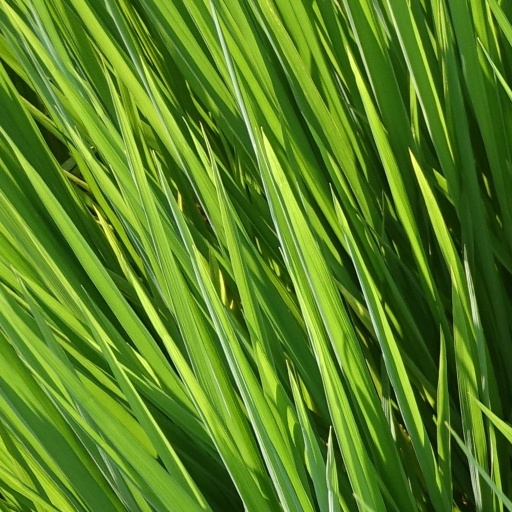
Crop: rice